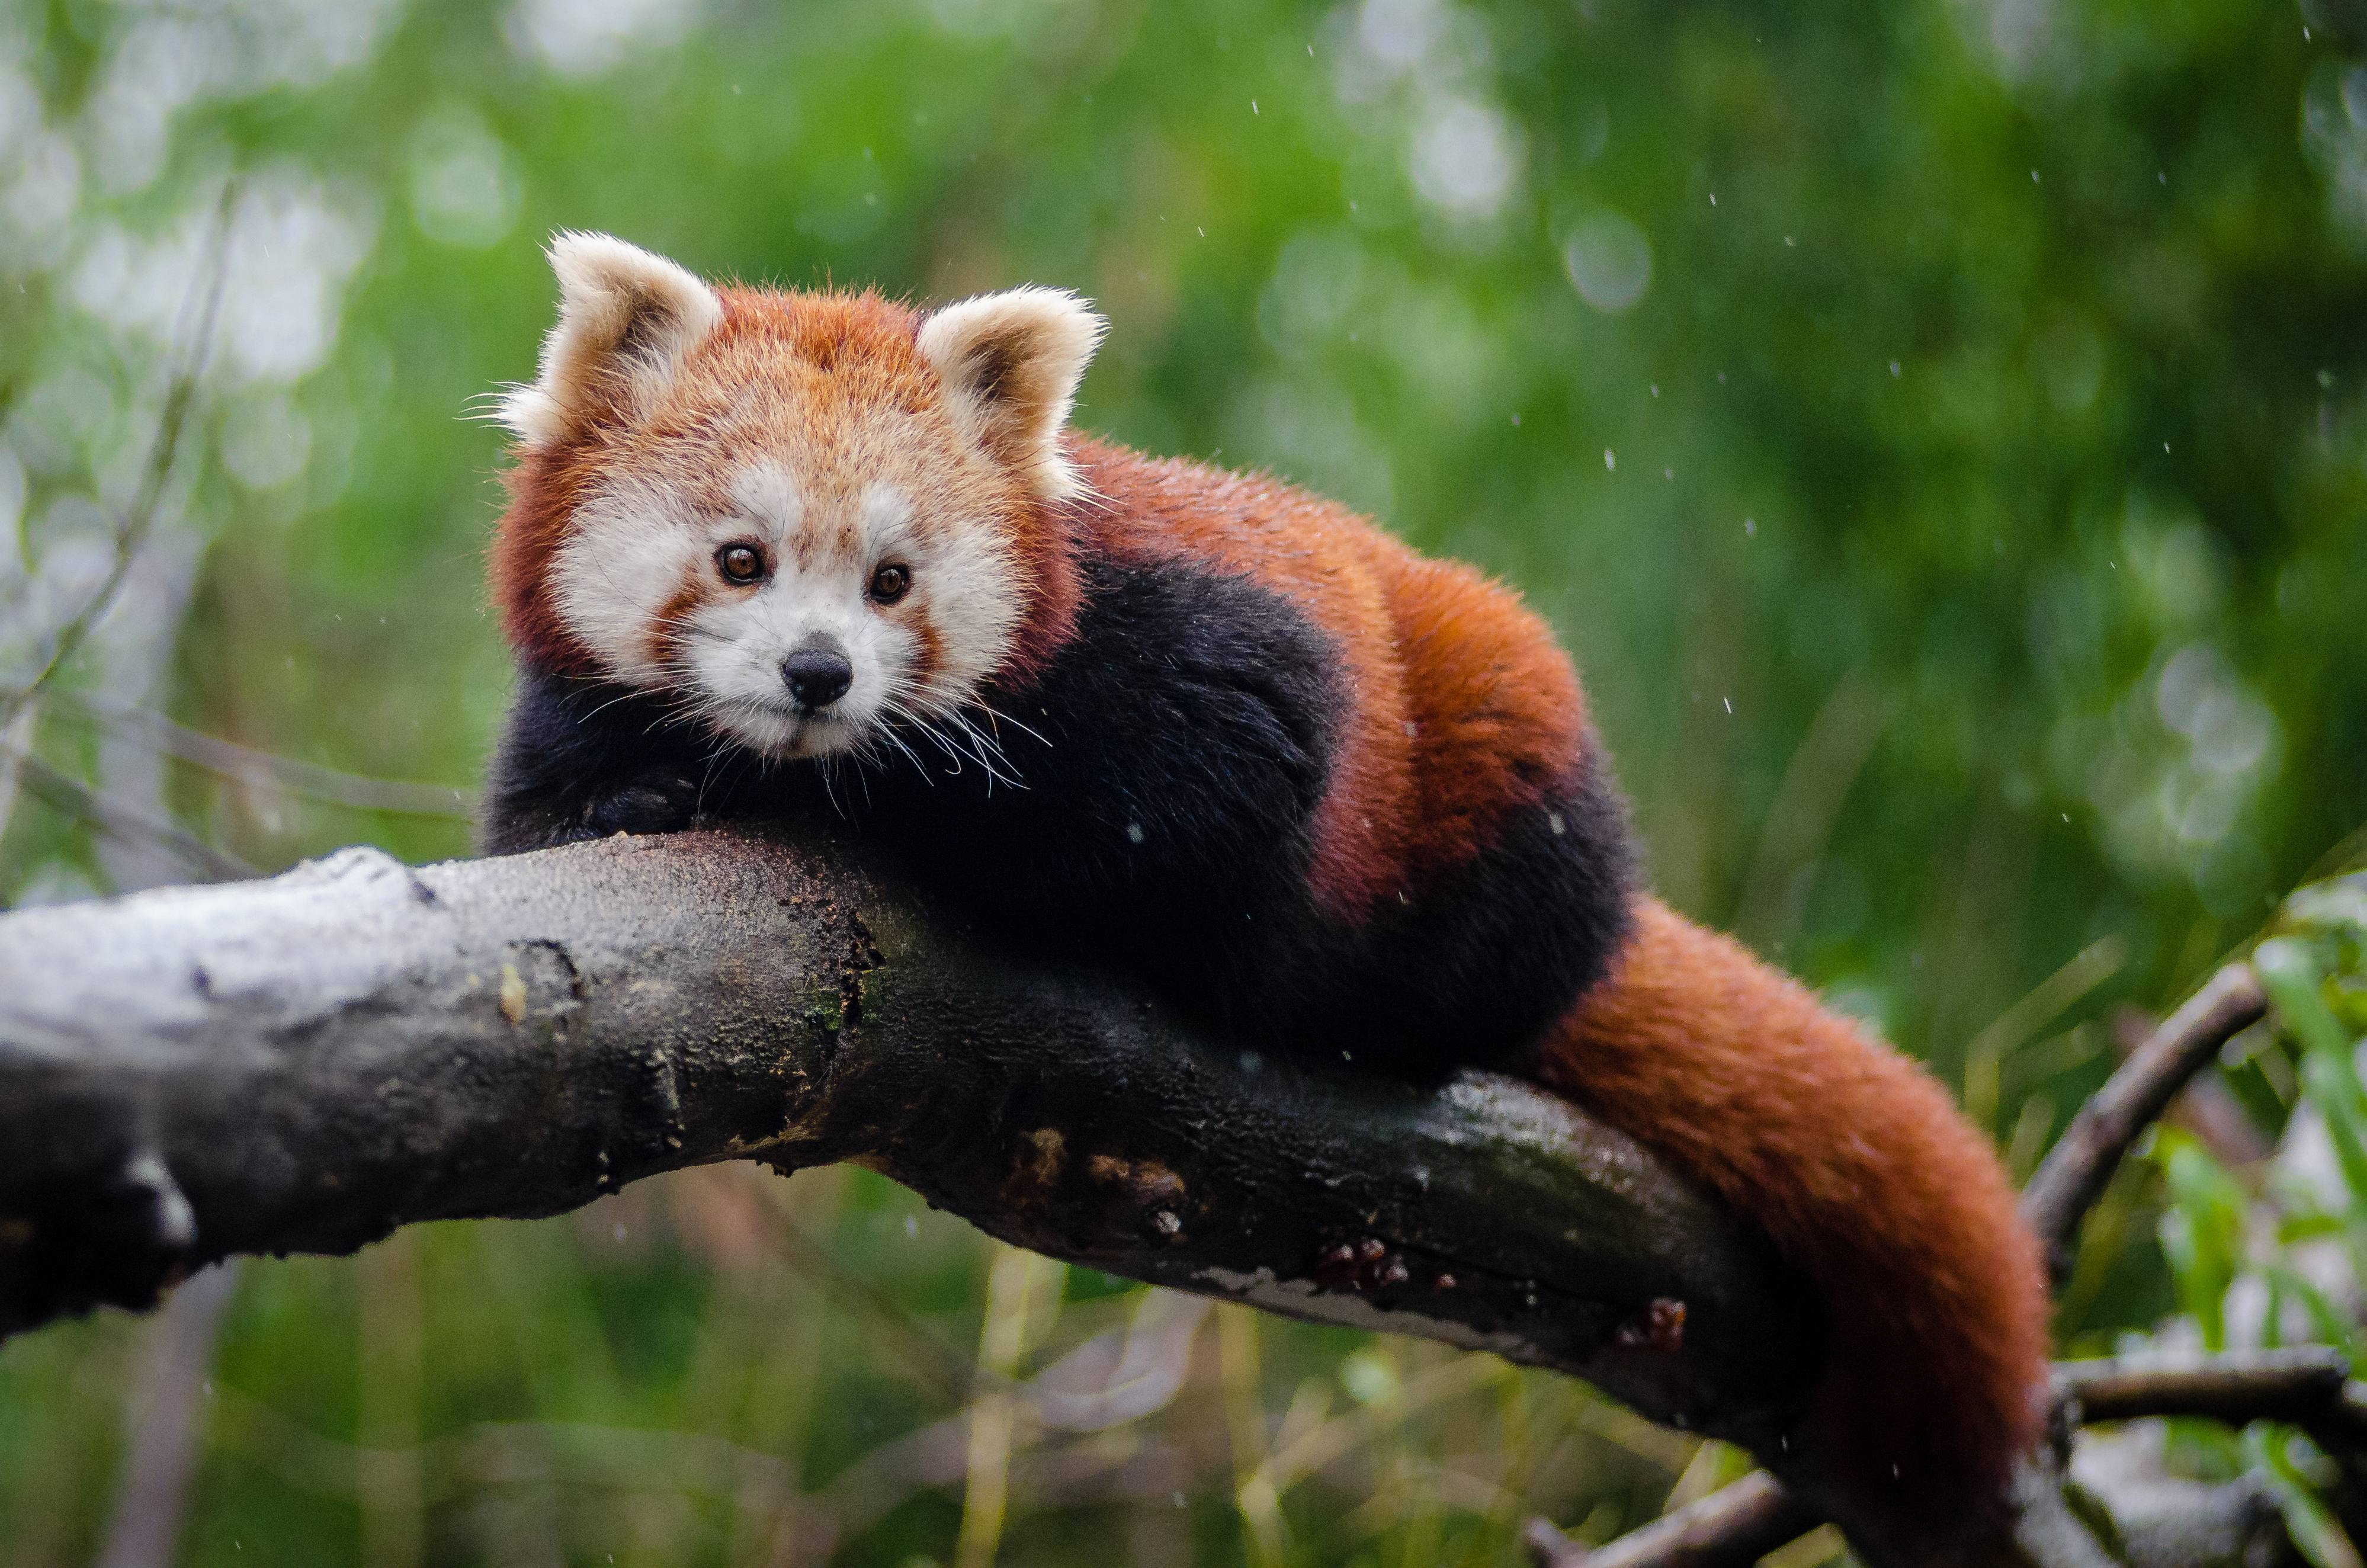
tree, nature, cold, winter, bokeh, vintage, sweet, feet, animal, cute, female, wildlife, zoo, fur, orange, young, green, high, red, foot, mammal, nikon, fauna, red panda, panda, 2015, face, nose, whiskers, paw, tail, animals, ears, endangered, vertebrate, germany, deutschland, natur, paws, tier, iso, ss, fell, grn, gesicht, baum, adorable, bamboo, d7000, roter, kleiner, niedlich, sues, suess, species, bedrohte, tierart, tierpark, weiblich, jungtier, jung, ohren, schwanz, nase, bedroht, ailurus, fulgens, mozilla, firefox, wochenende, weekend, kalt, dog breed group